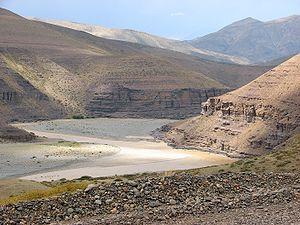
Le río Neuquén est un important cours d'eau de la Patagonie argentine. Il coule entièrement sur le territoire de la province de même nom, bien que dans ses derniers kilomètres il serve de frontière avec la province de Río Negro.